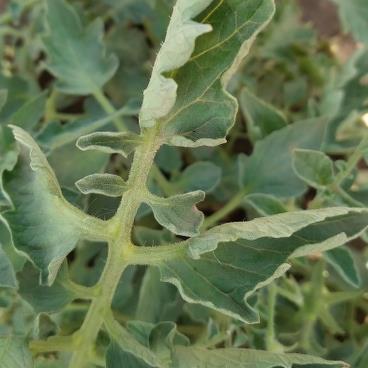
Crop: Tomato
Condition: mite-d